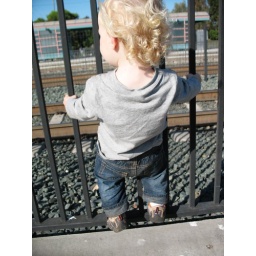
should the train actually pass by while he's doing this, he would poop his pants